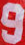
Number: 9